Joseph Stalin

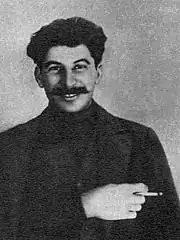
Stalin in 1915

Stalin married Kato Svanidze in July 1906, and in March 1907 she gave birth to their son Yakov. Stalin, who by now had established himself as "Georgia's leading Bolshevik", organised the June 1907 robbery of a bank stagecoach in Tiflis to fund the Bolsheviks. His operatives ambushed the convoy in Erivansky Square with guns and homemade bombs; around 40 people were killed. Stalin settled in Baku with his wife and son, where Mensheviks confronted him about the robbery and voted to expel him from the RSDLP, but he ignored them. Stalin secured Bolshevik domination of Baku's RSDLP branch and edited two Bolshevik newspapers. In November 1907, his wife died of typhus, and he left his son with her family in Tiflis. In Baku he reassembled his gang, which attacked Black Hundreds and raised money through racketeering, counterfeiting, robberies and kidnapping the children of wealthy figures for ransom.